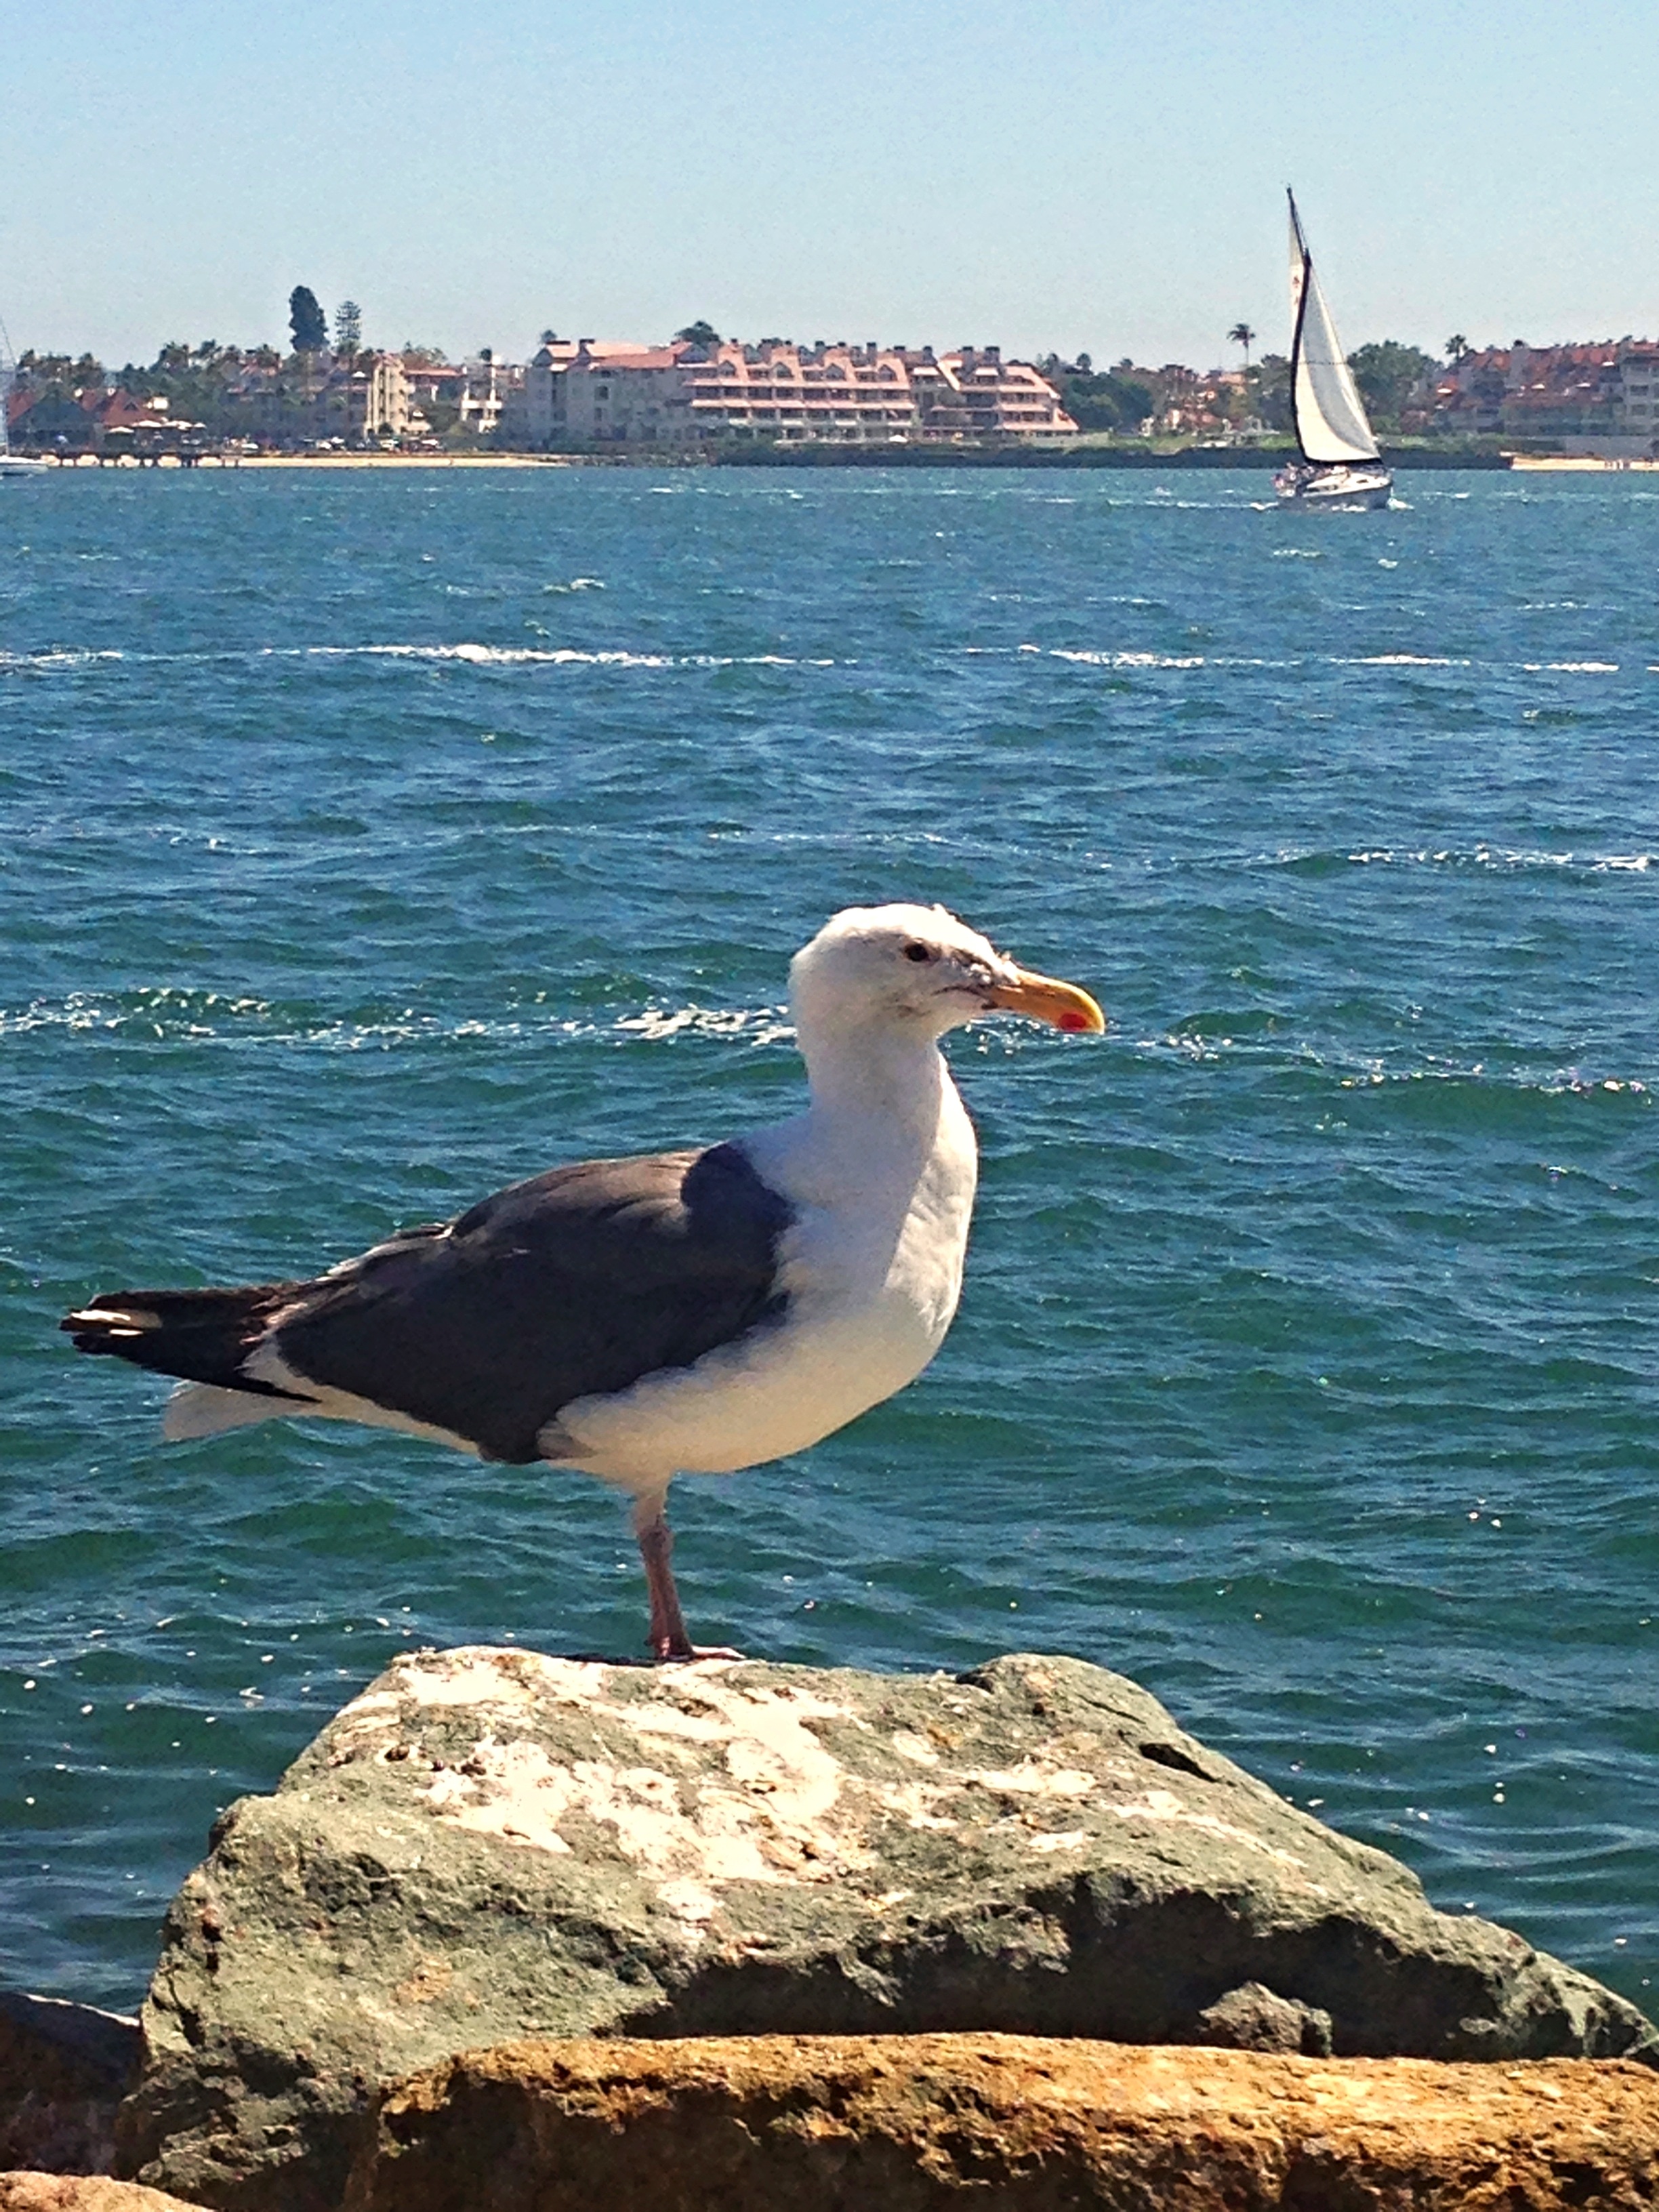
beach, sea, coast, water, ocean, bird, shore, seabird, seagull, vacation, travel, village, gull, beak, bay, harbor, waterfront, california, san, pacific, albatross, diego, coronado, san diego, charadriiformes